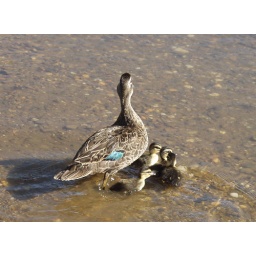
Pacific black duck and five ducklings, rescued from a swimming pool and released in the river.